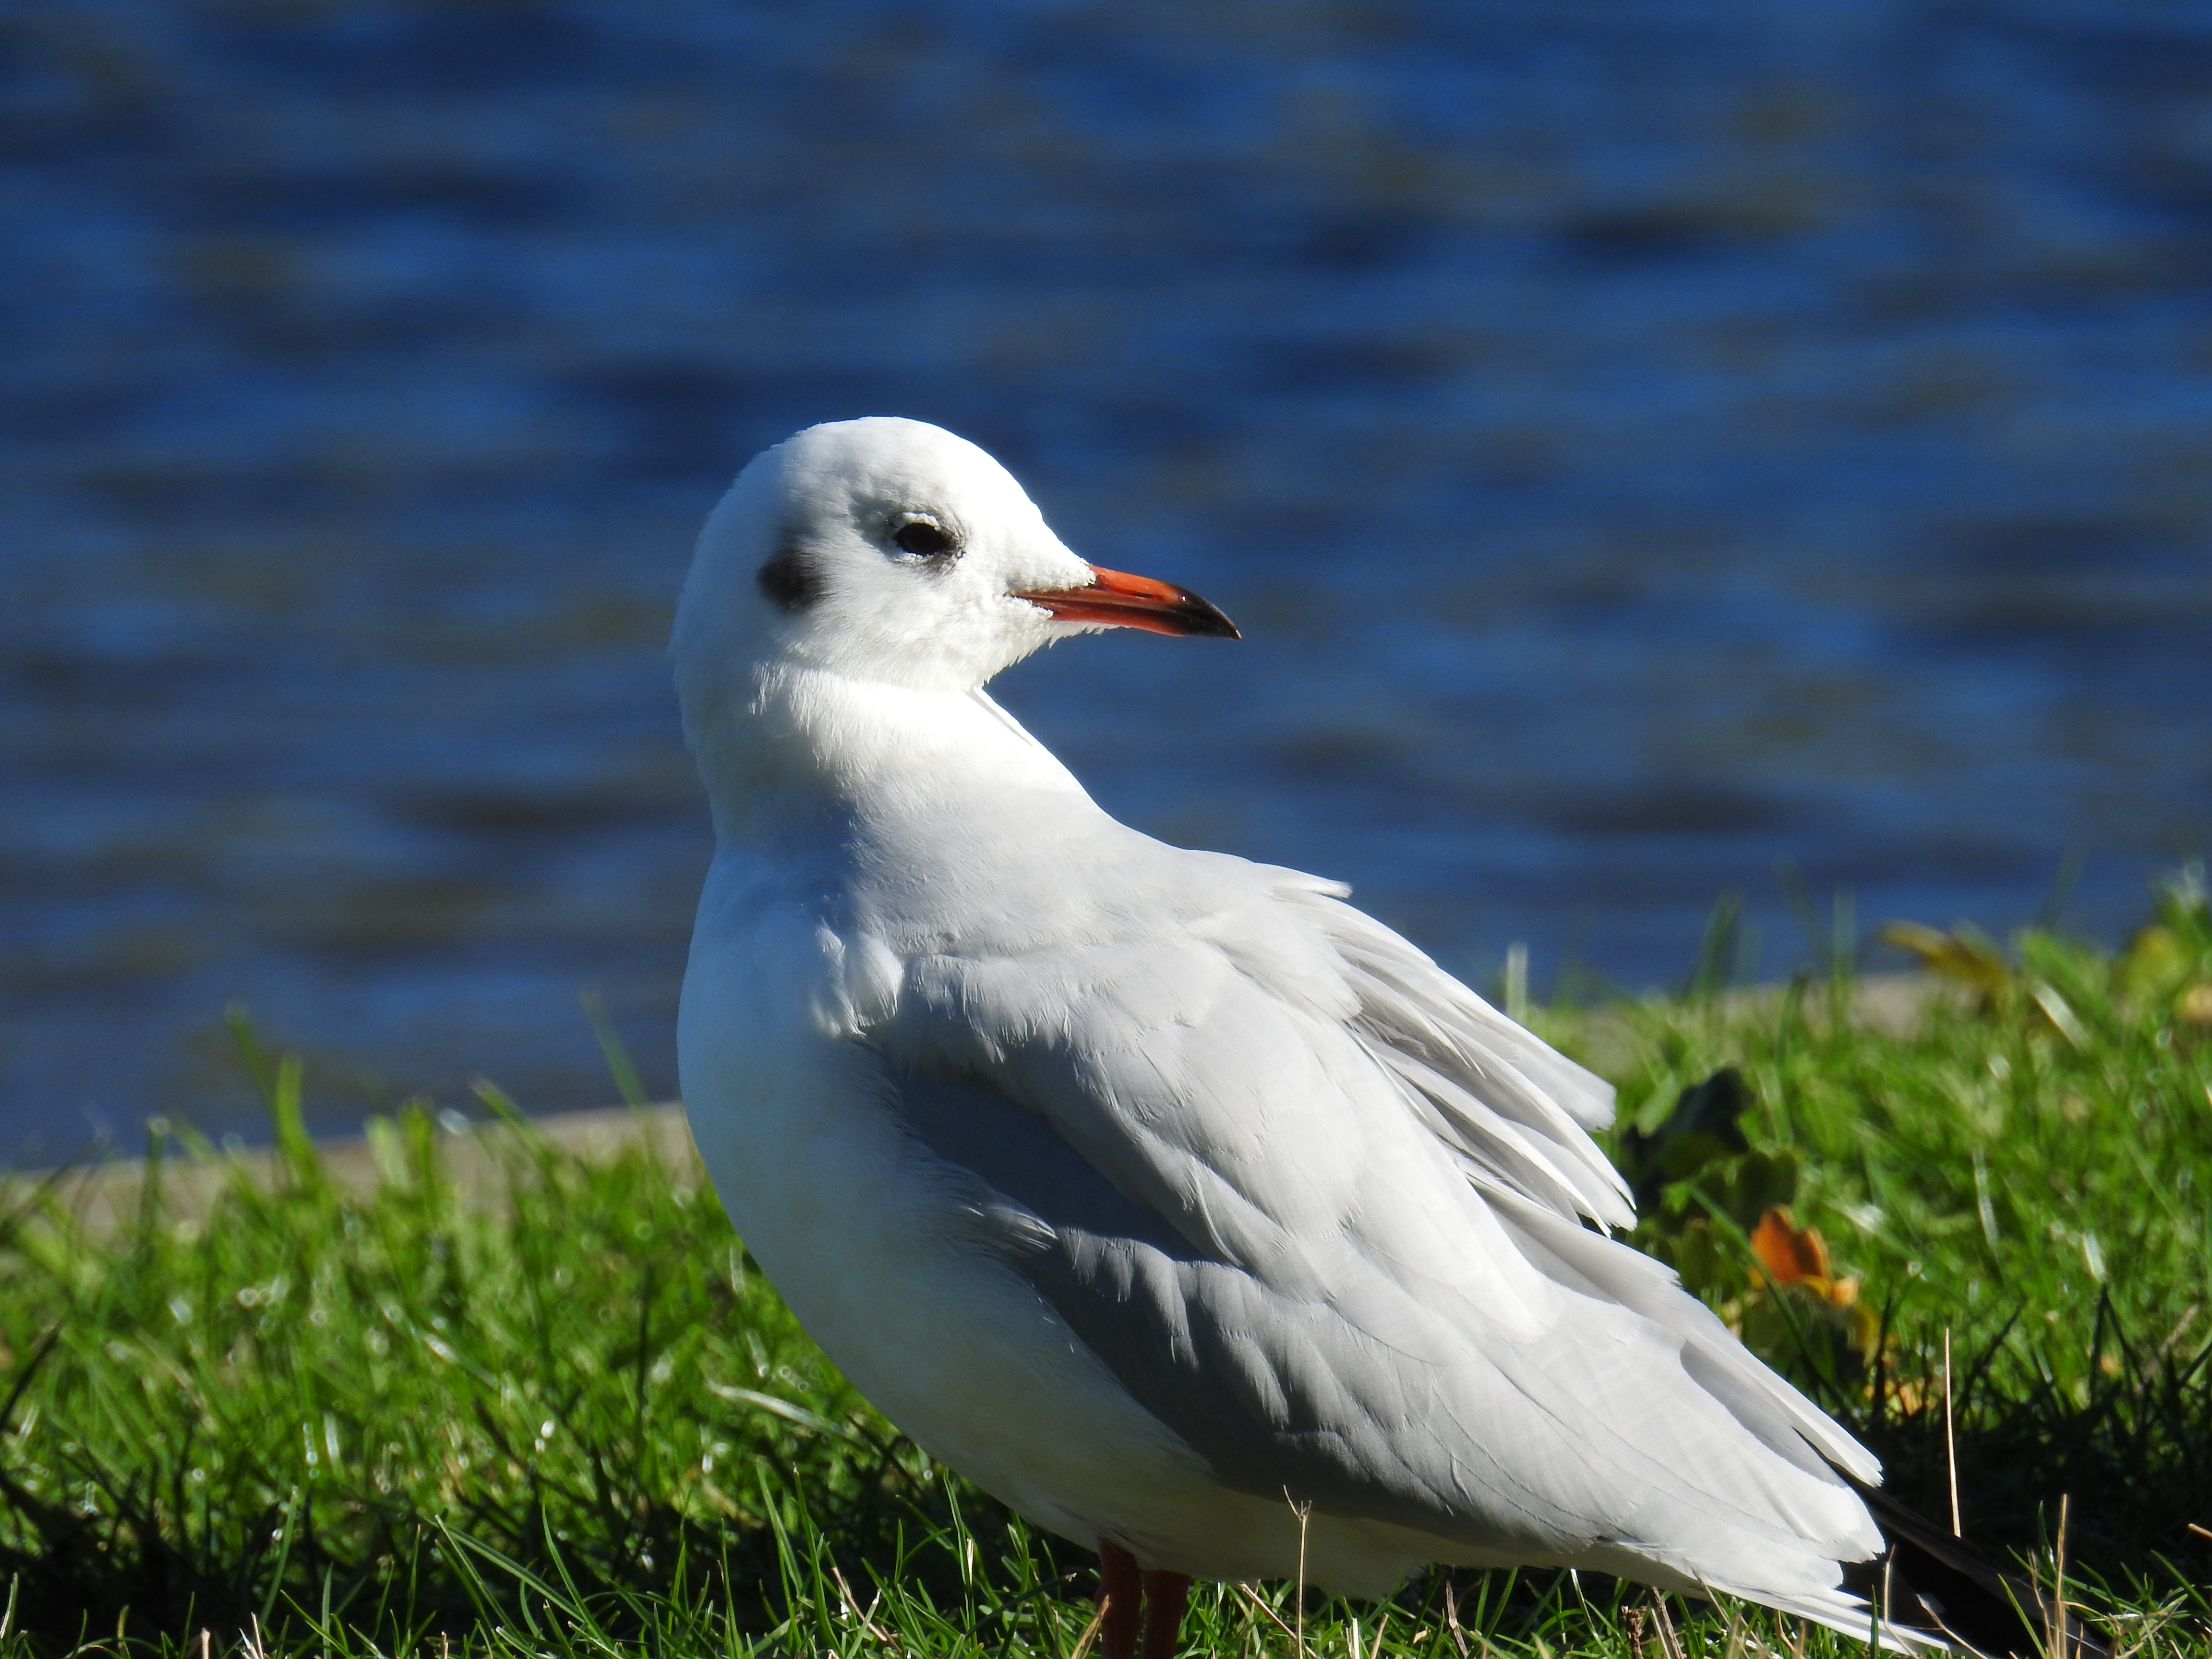
sea, water, nature, bird, wing, animal, seabird, wildlife, gull, beak, fauna, vertebrate, mood, water bird, north sea, charadriiformes, european herring gull